Australia in World War II

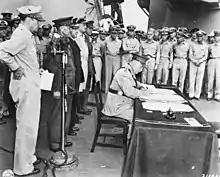
General Blamey signing the Japanese instrument of surrender on behalf of Australia

Australia played a minor role in the Japan campaign in the last months of the war and was preparing to participate in the invasion of Japan at the time the war ended. Several Australian warships operated with the British Pacific Fleet (BPF) during the Battle of Okinawa and Australian destroyers later escorted British aircraft carriers and battleships during attacks on targets in the Japanese home islands. Despite its distance from Japan, Australia was the BPF's main base and a large number of facilities were built to support the fleet.